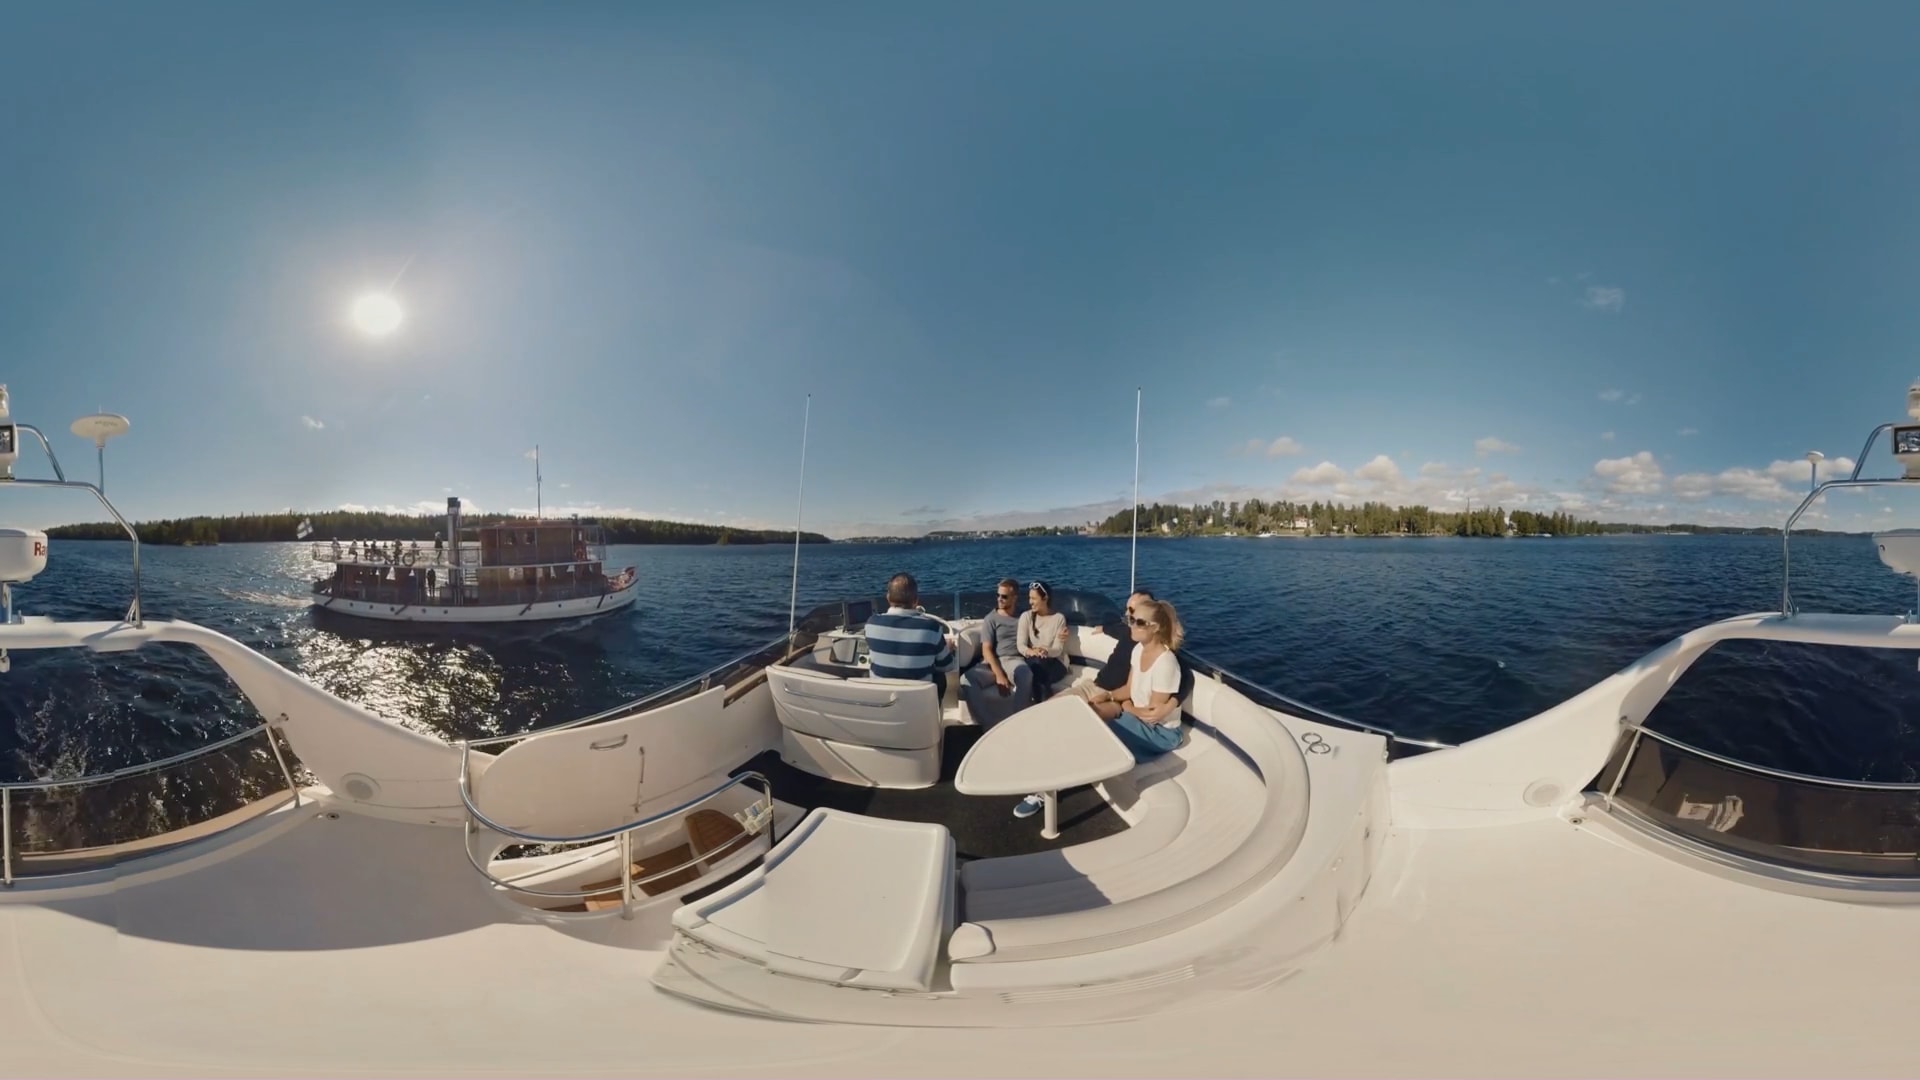
Referred object: Person facing away from the camera in the first frame

Referred object: the bright sun